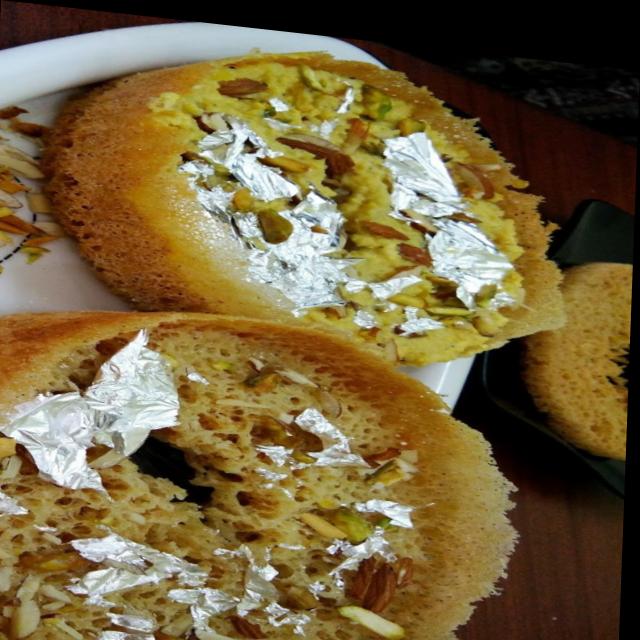
Dish: ghevar